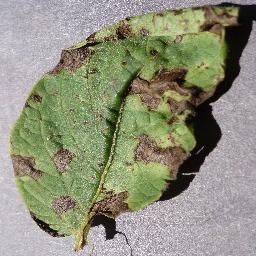
Etiqueta: Tizon_Temprano